Central Java

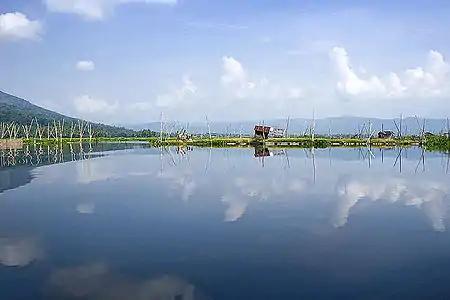
Lake Rawa Pening in Semarang Regency

The main range of mountains in Central Java is the North and South Serayu Mountains. The North forms a mountain chain that connects the Bogor range in West Java with the Kendeng Mountains in the east. The width of this mountain range is around 30–50 km; on the western end there is Mount Slamet, which is the highest mountain in Central Java as well as the second-highest mountain in Java, and the eastern part is the Dieng Plateau with peaks of Mount Prahu and Mount Ungaran. Between the series of North and South Serayu Mountains are separated by the Serayu Depression which stretches from Majenang in the Cilacap Regency, Purwokerto, to Wonosobo. East of this depression is the Sindoro and Sumbing volcano, and the east again (Magelang and Temanggung areas) is a continuation of depression which limits Mount Merapi and Mount Merbabu.